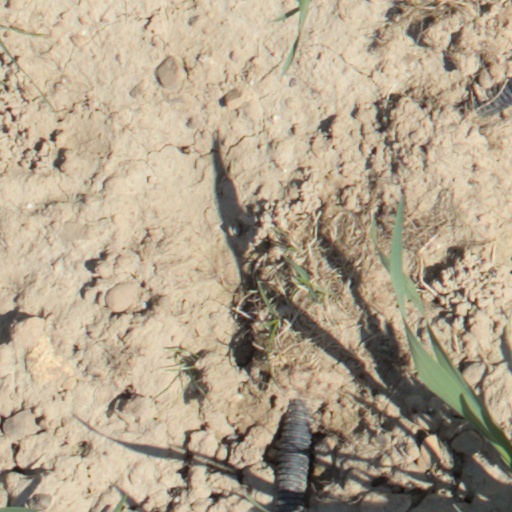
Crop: wheat